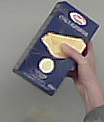
Product: barilla_lasagne